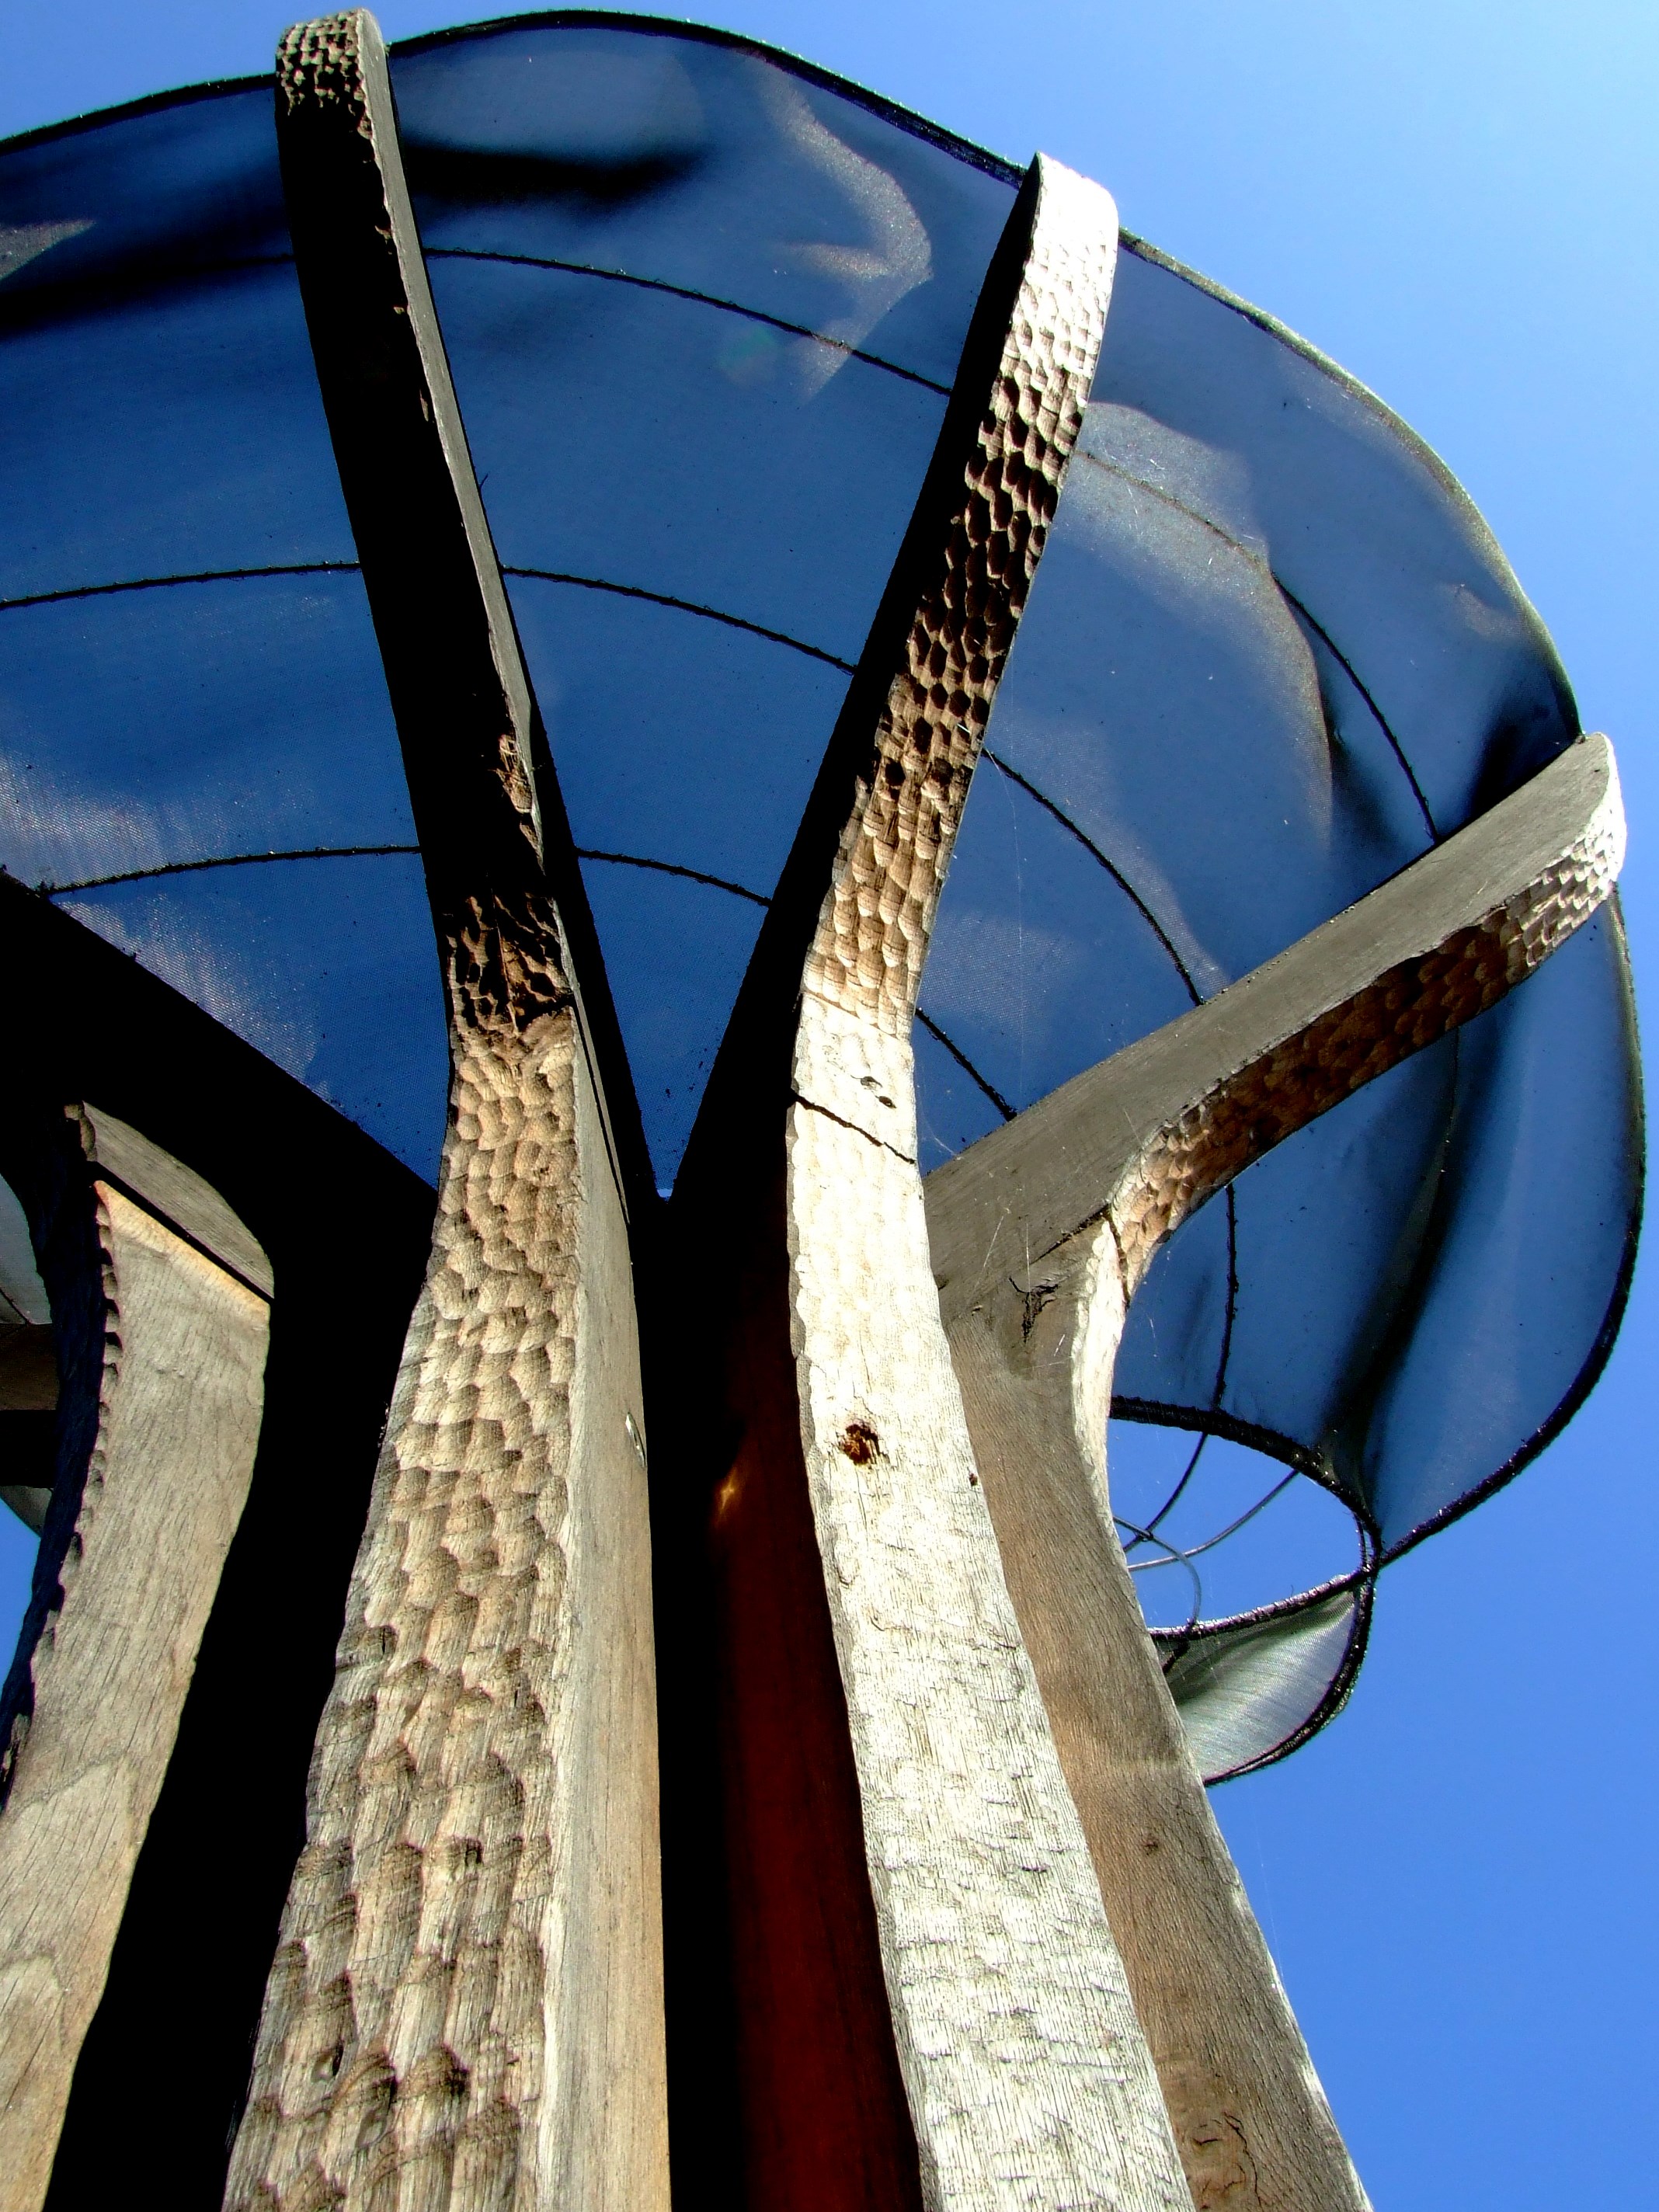
structure, blue, sculpture